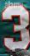
Number: 3